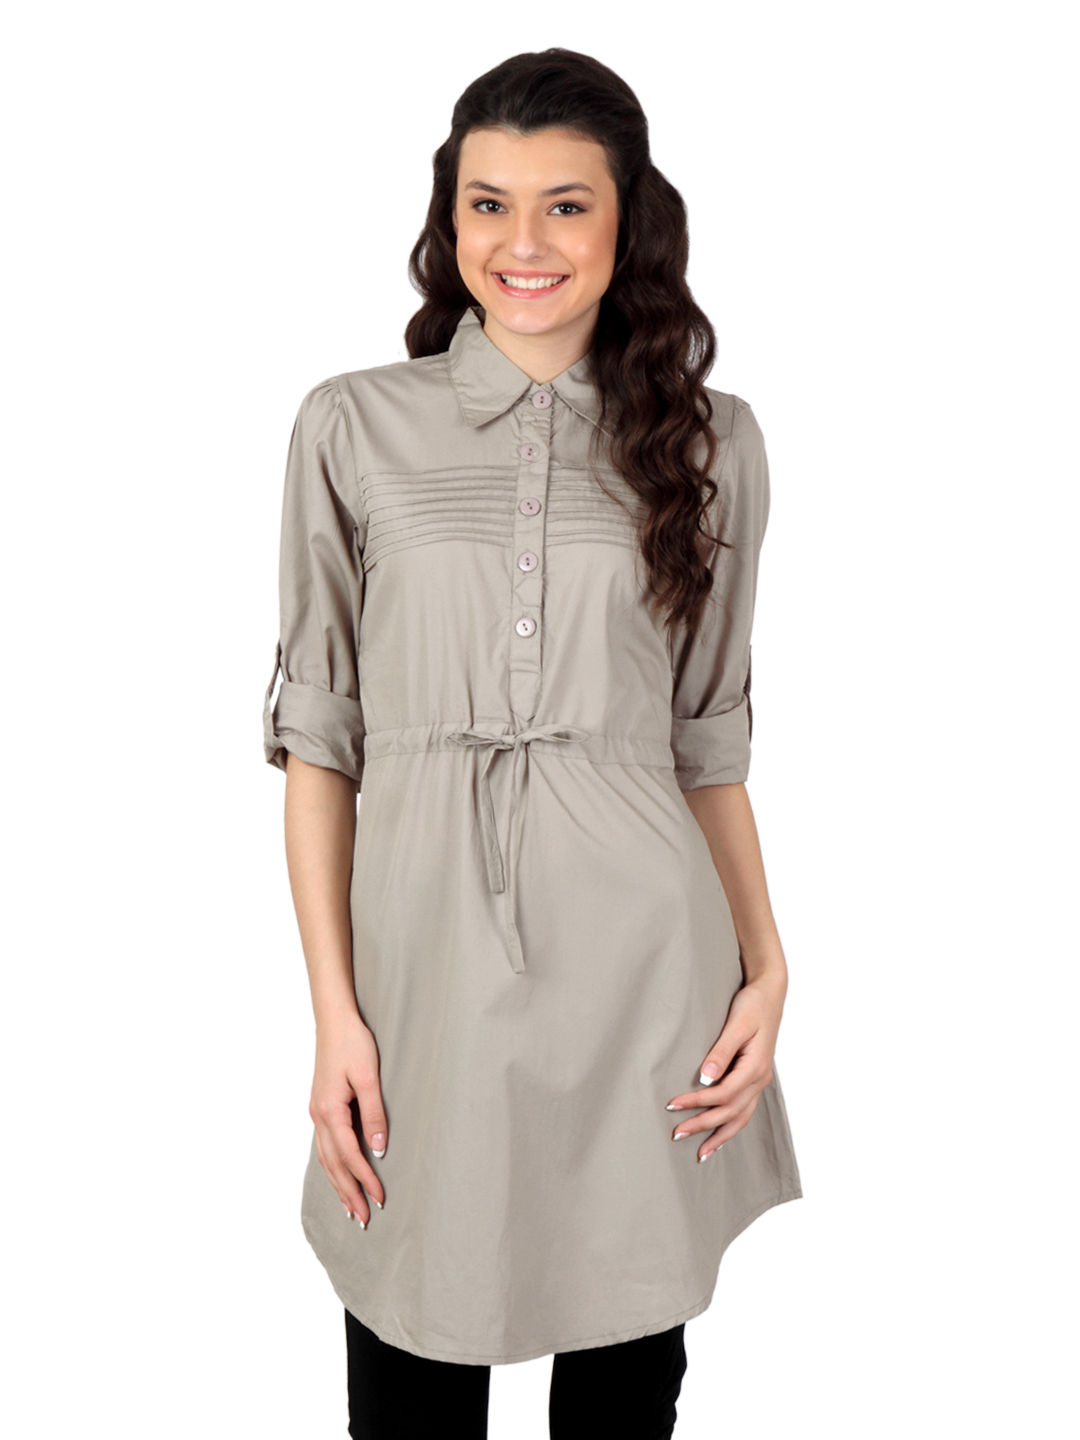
Sepia Women Beige Tunic
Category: Apparel / Topwear / Tunics
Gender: Women
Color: Beige
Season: Summer 2012
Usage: Casual